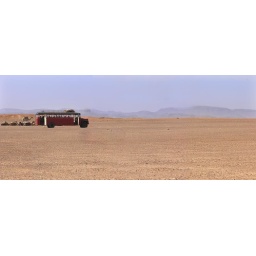
the red bus in Morocco 5